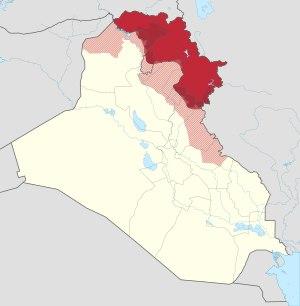
Le gouvernement régional du Kurdistan est l'instance dirigeante officielle du Kurdistan irakien, la région du nord de l'Irak majoritairement peuplée par des Kurdes. Le GRK est constitué d'un parlement monocaméral composé de 111 sièges connu sous le nom de Parlement du Kurdistan. Le cabinet est sélectionné par le parti majoritaire qui sélectionne aussi le Premier ministre de la région du Kurdistan irakien.